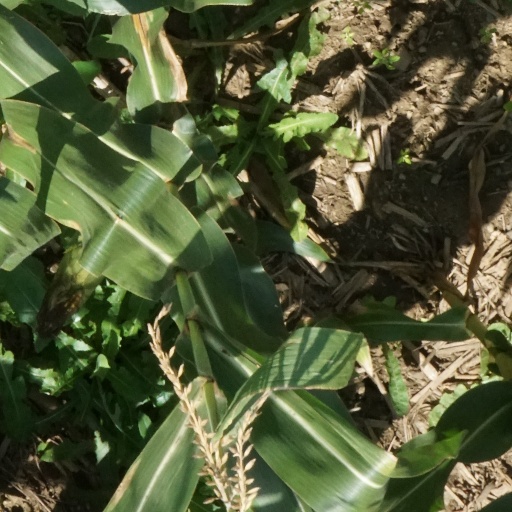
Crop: maize; corn